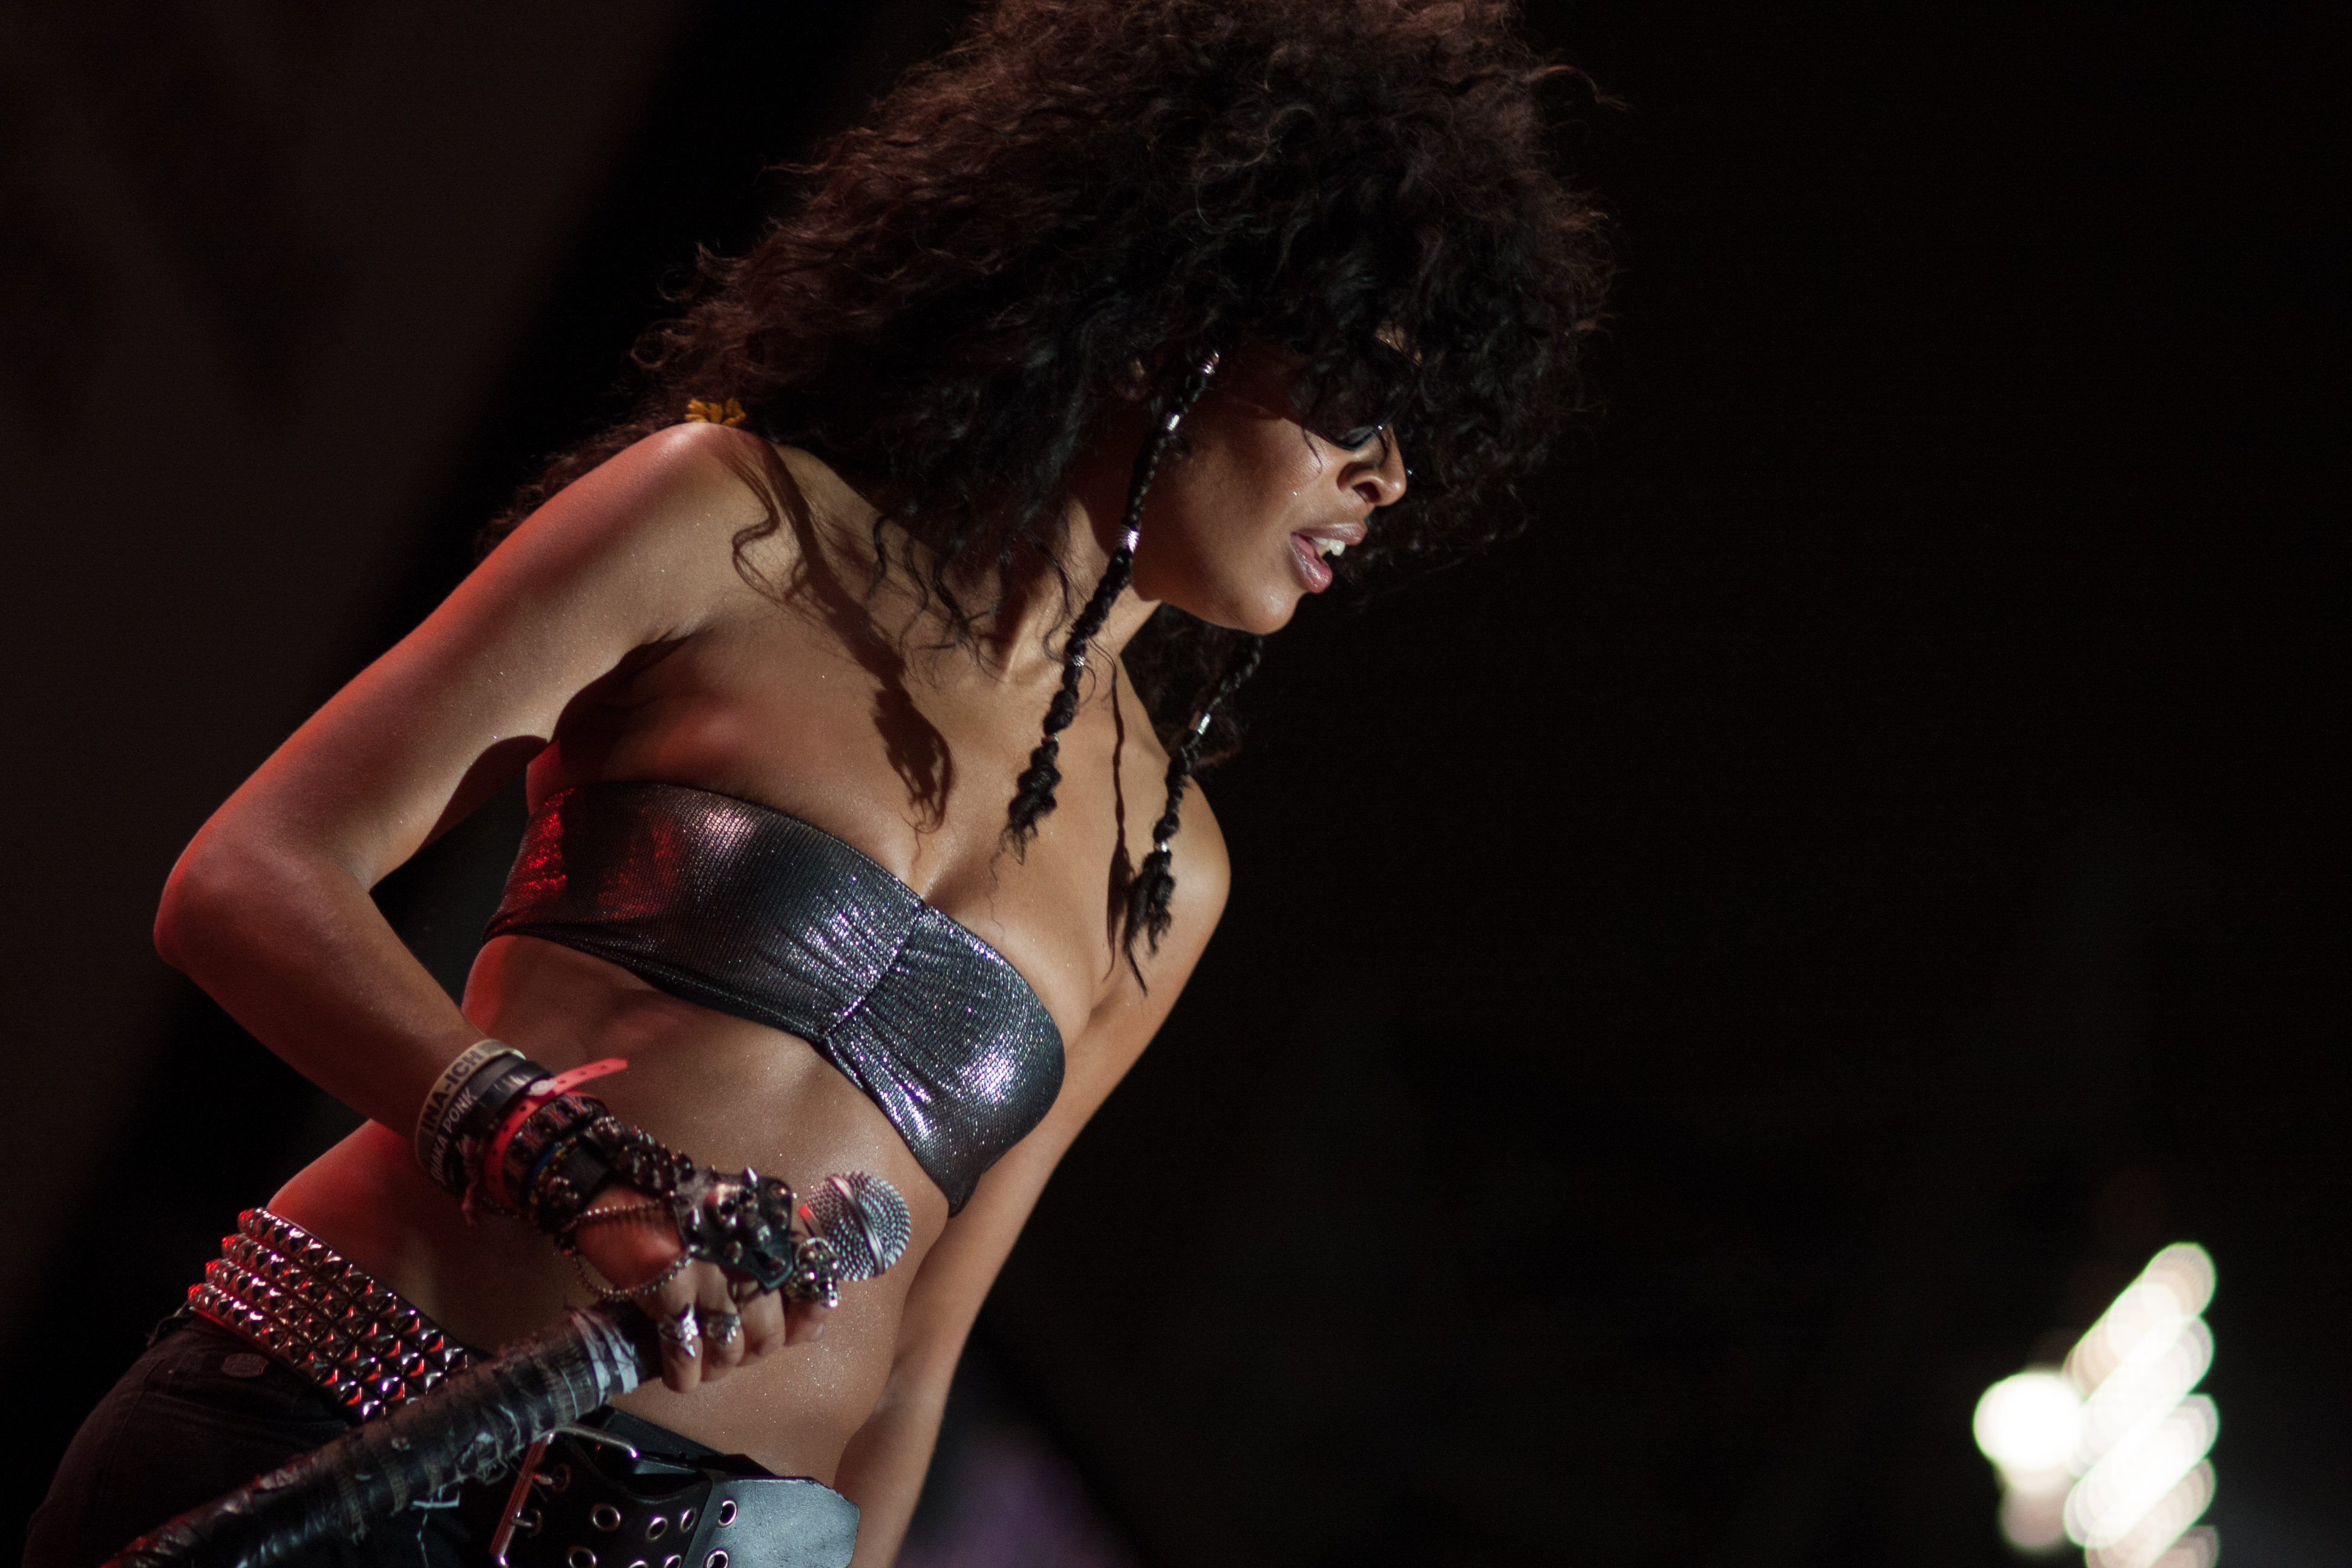
concert, singer, live, model, canon, fashion, lady, performance art, festival, 40d, gig, stage, 2012, sam, humanit, ponk, shkpnk, shakaponk, huma, skaka, performance, singing, beauty, entertainment, performing arts, photo shoot